European New Zealanders

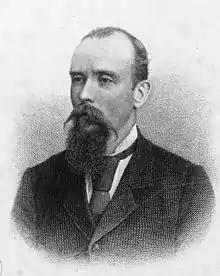
Thomas Bracken wrote the lyrics to God Defend New Zealand.

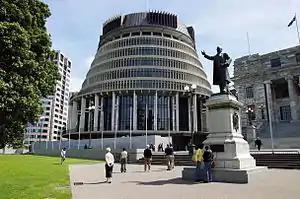
The Beehive is one of the most recognisable buildings in New Zealand, designed by Scottish architect Basil Spence.

Scottish architect Sir Basil Spence provided the original conceptual design of the Beehive in 1964. The detailed architectural design was undertaken by the New Zealand government architect Fergus Sheppard, and structural design of the building was undertaken by the Ministry of Works. The Beehive was built in stages between 1969 and 1979. W. M. Angus constructed the first stage - the podium, underground car park and basement for a national civil defence centre, and Gibson O'Connor constructed the ten floors of the remainder of the building. Bellamy's restaurant moved into the building in the summer of 1975–76 and Queen Elizabeth II, Queen of New Zealand, unveiled a plaque in the reception hall in February 1977. The Prime Minister, Robert Muldoon, formally opened the building in May 1977. The government moved into the upper floors in 1979. The annex facing Museum Street was completed in 1981. In July 2015, Heritage New Zealand declared the Beehive "of outstanding heritage significance for its central role in the governance of New Zealand".